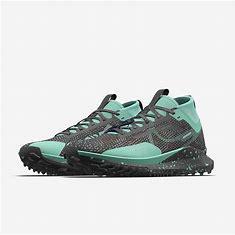
Brand: Nike
Model: Pegasus 4 Gore TEX